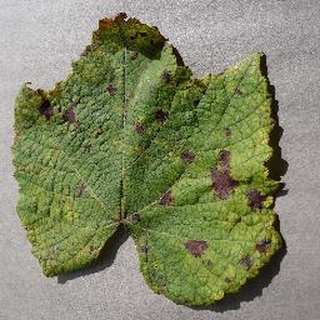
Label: grape_leaf_blight